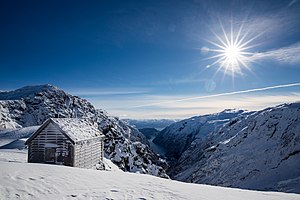
Fyksesund
Udsigt fra Kiellandbu sydover mod Fyksesund.